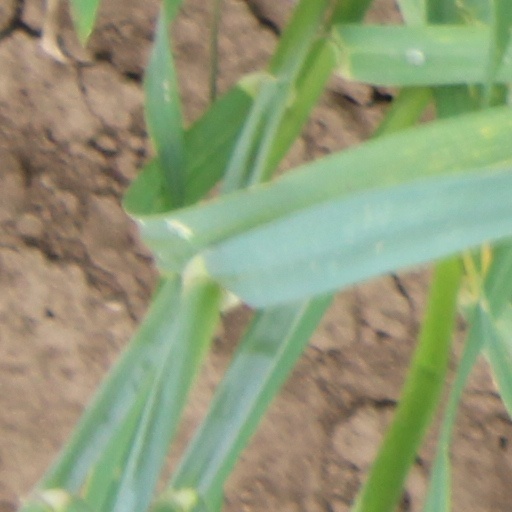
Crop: wheat